Bayer filter

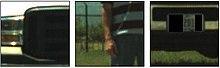
Three images depicting the zippering artifact of CFA demosaicing

The zippering artifact is another side effect of CFA demosaicing, which also occurs primarily along edges, is known as the zipper effect. Simply put, zippering is another name for edge blurring that occurs in an on/off pattern along an edge. This effect occurs when the demosaicing algorithm averages pixel values over an edge, especially in the red and blue planes, resulting in its characteristic blur. As mentioned before, the best methods for preventing this effect are the various algorithms which interpolate along, rather than across image edges. Pattern recognition interpolation, adaptive color plane interpolation, and directionally weighted interpolation all attempt to prevent zippering by interpolating along edges detected in the image.